Ring (programming language)

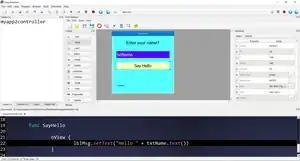
Ring IDE (Ring Notepad - Form Designer)

In 2009, Mahmoud Samir Fayed created a minor domain-specific language called Supernova that focuses on User interface (UI) creation and uses some ideas related to Natural Language Programming, then he realized the need for a new language that is general-purpose and can increase the productivity of natural language creation. Ring aims to offer a language focused on helping the developer with building natural interfaces and declarative DSLs.